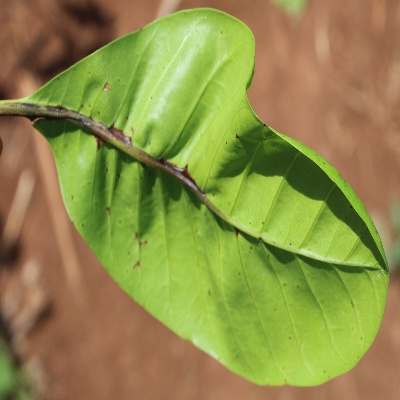
Crop: Cashew
Condition: anthracnose